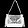
Label: Bag